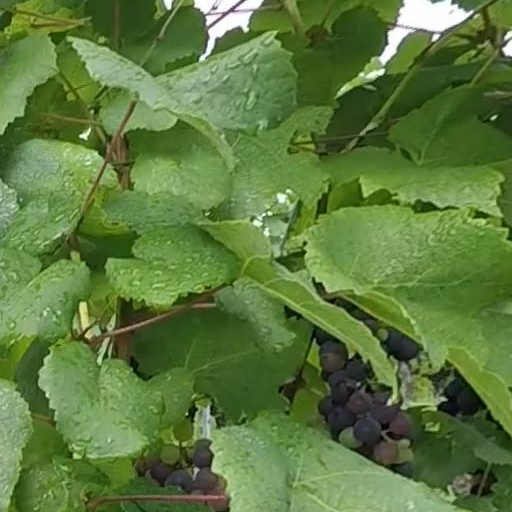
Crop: grape